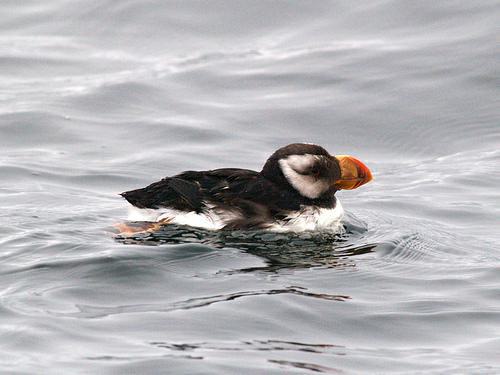
A photo of a horned puffin